Engage Kiss

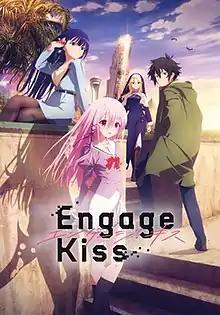
Key visual

Engage Kiss is a Japanese mixed-media project created by Aniplex. It consists of a manga series, which was serialized in "Manga Up!" from July 2022 to March 2024, and an anime television series produced by A-1 Pictures and written by Fumiaki Maruto, with character designs by Tsunako, which aired from July to September 2022. An action RPG mobile game follow-up and sequel was developed by Square Enix under the title "Engage Kill".